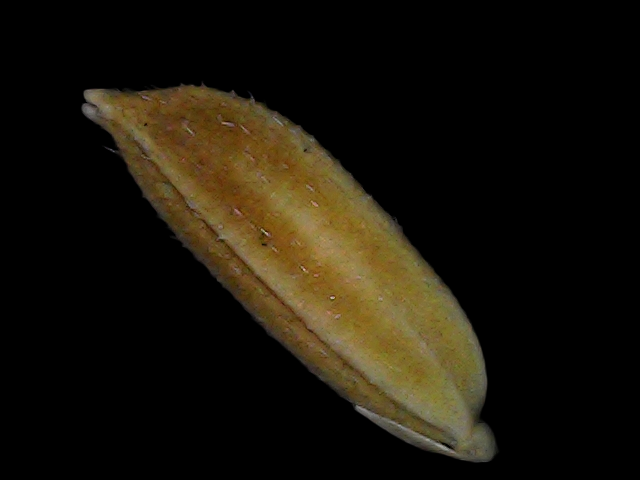
Rice variety: Bd56